Vladimir Buzayev

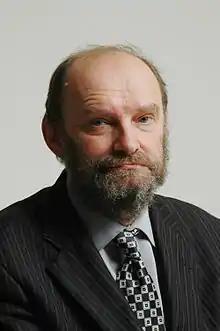
Vladimir Viktorovich Buzayev

Vladimir Viktorovich Buzayev (born 8 October 1951 in Zhukovka, Bryansk Oblast, Russian SFSR) is a Latvian Russian politician and Member of the 8th and 9th Saeima from For Human Rights in United Latvia (ForHRUL). He has been a member of the Latvian Human Rights Committee since 1993 and its co-chairman since 2012.